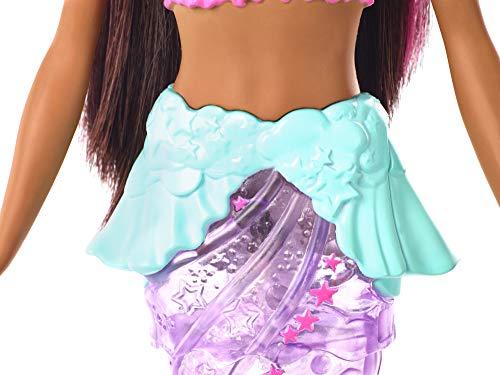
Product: Barbie Dreamtopia Sparkle Lights Mermaid, Brunette
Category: Toys & Games | Dolls & Accessories | Playsets
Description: It's easy to dive into storytelling with Barbie Dreamtopia Sparkle Lights Mermaid doll -collect all the Barbie Dreamtopia dolls and toys to recreate favorite scenes or tell your own fairytales and sail away with Chelsea and her big sister Barbie each sold separately, subject to availability.
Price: $12.39
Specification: ProductDimensions:12.8x2.8x9inches|ItemWeight:10.2ounces|ShippingWeight:10.2ounces(Viewshippingratesandpolicies)|ASIN:B07GLSKXGB|Itemmodelnumber:GFL83|Manufacturerrecommendedage:36months-7years|Batteries:3LR44batteriesrequired.(included)